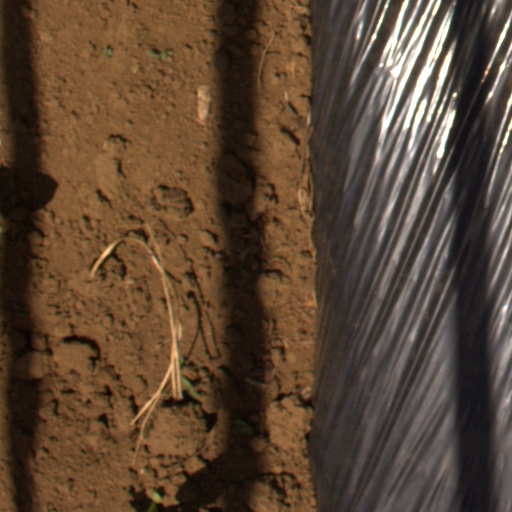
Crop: Jerusalem artichoke